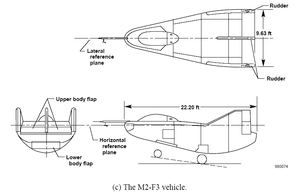
Le Northrop M2-F3 était un concept américain d'avion lourd à corps portant conçu au centre de recherches en vol de la NASA à Edwards, afin d'étudier et valider une technique permettant de ramener en sécurité un véhicule à faible finesse conçu pour effectuer une rentrée atmosphérique depuis l'espace.